Emperor Zhao of Han

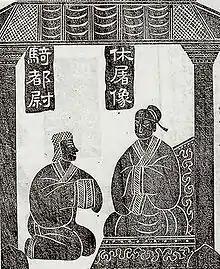
"The story of Jin Midi". Wu Liang shrines, Jiaxiang, Shandong province, China. 2nd century AD. Ink rubbings of stone-carved reliefs as represented in Feng Yunpeng and Feng Yunyuan, "Jinshi suo" (1824 edition), n.p.

Early in Emperor Zhao's reign, Huo, Jin and Shangguan served as co-regents, with the key decisions being made by Huo. The palace was run by Princess Eyi, Emperor Wu's daughter and Emperor Zhao's older sister, who had moved back to the palace to serve as Emperor Zhao's caretaker.